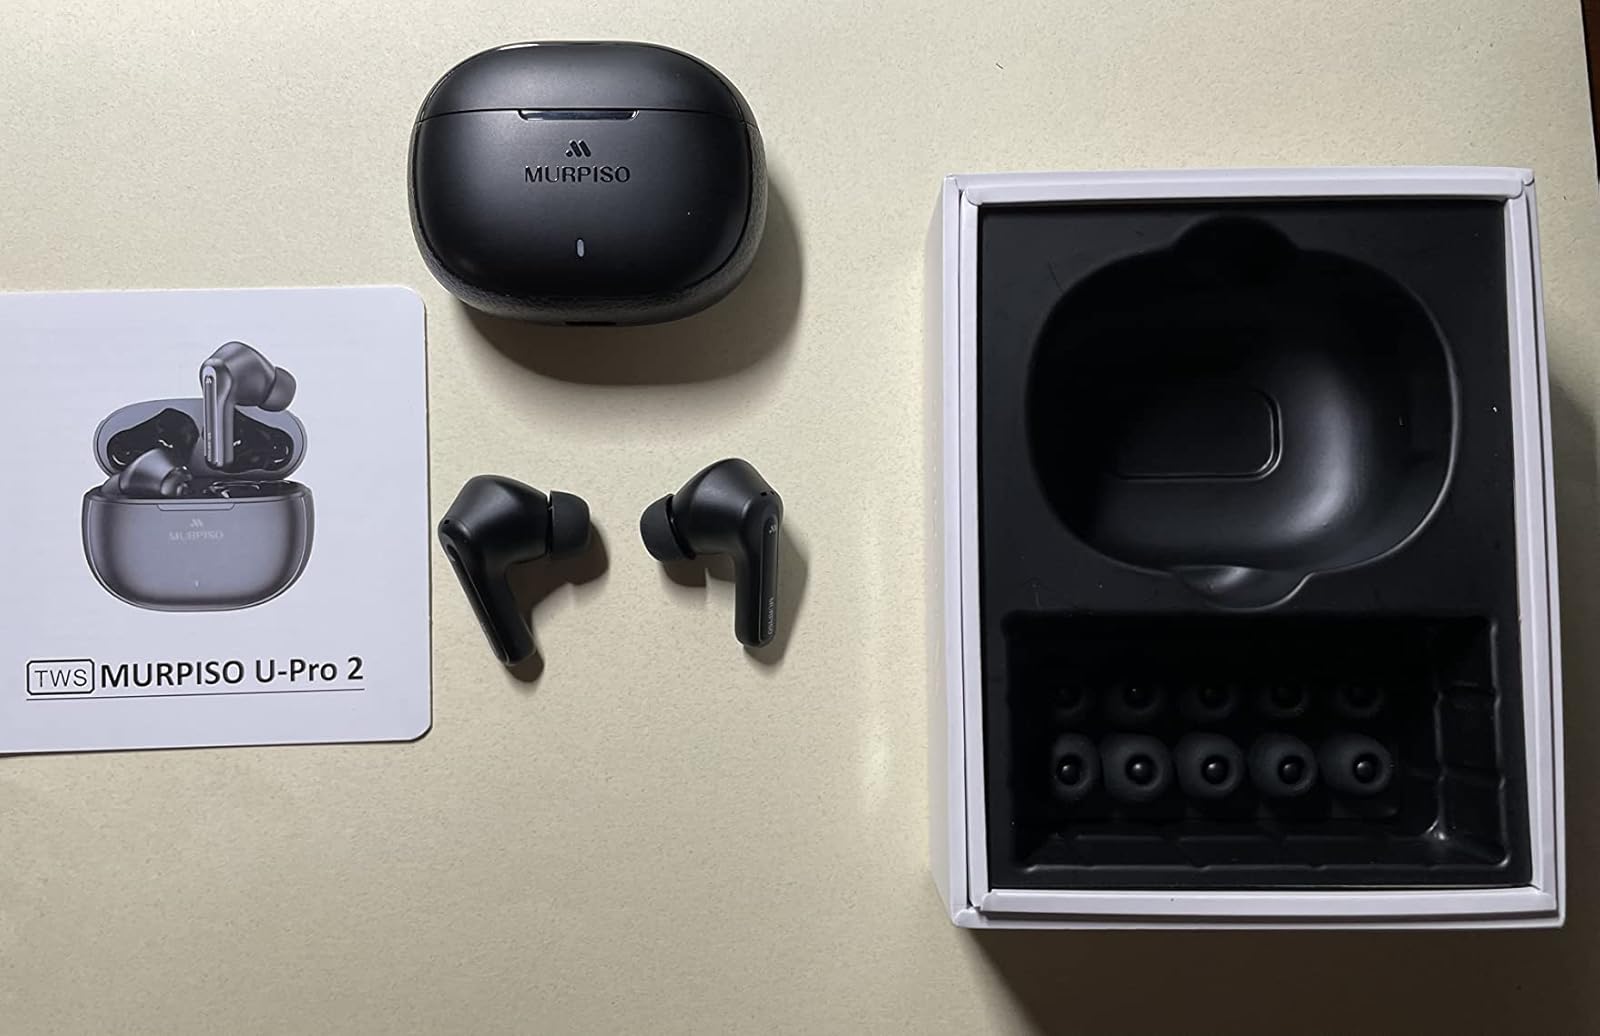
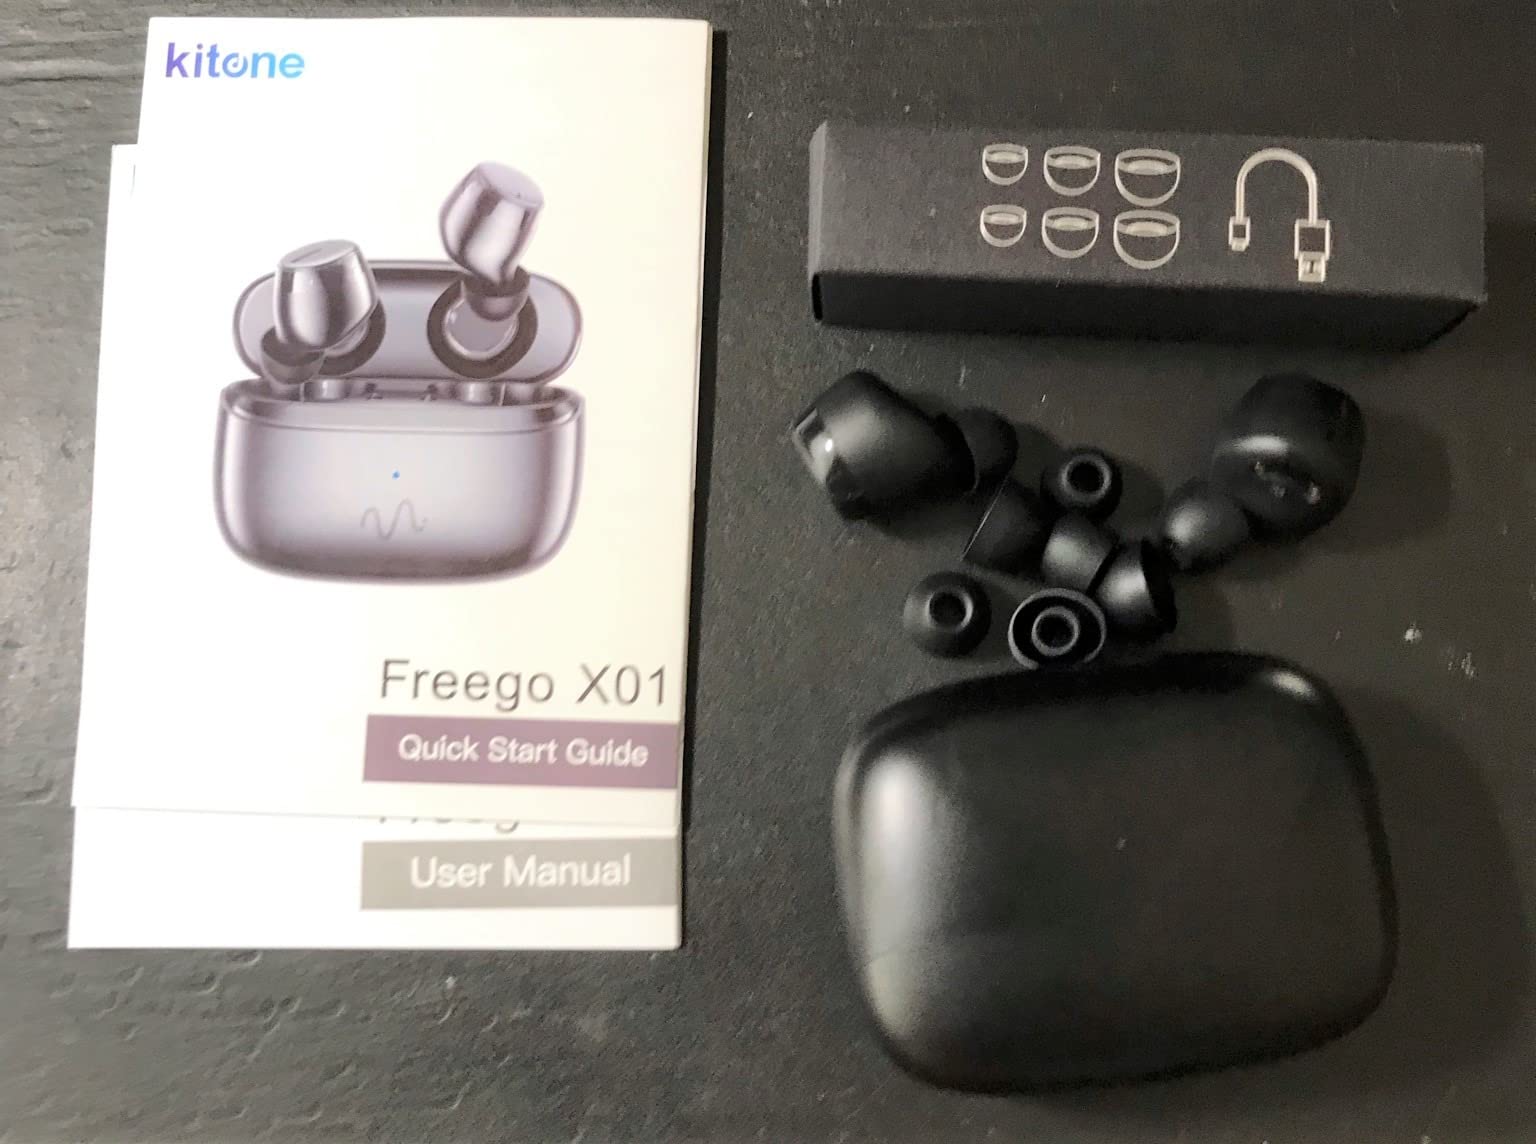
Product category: earbuds
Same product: no